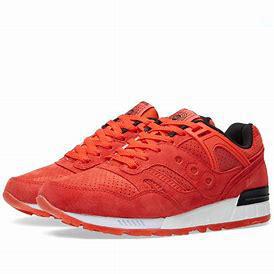
Brand: Saucony
Model: Grid SD